Tita Kovač Artemis

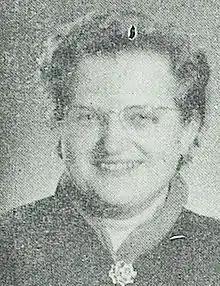
Tita Kovač Artemis

Tita Kovač Artemis (19 September 1930 – 11 March 2016) was a Slovene chemist and writer.